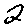
Label: 2